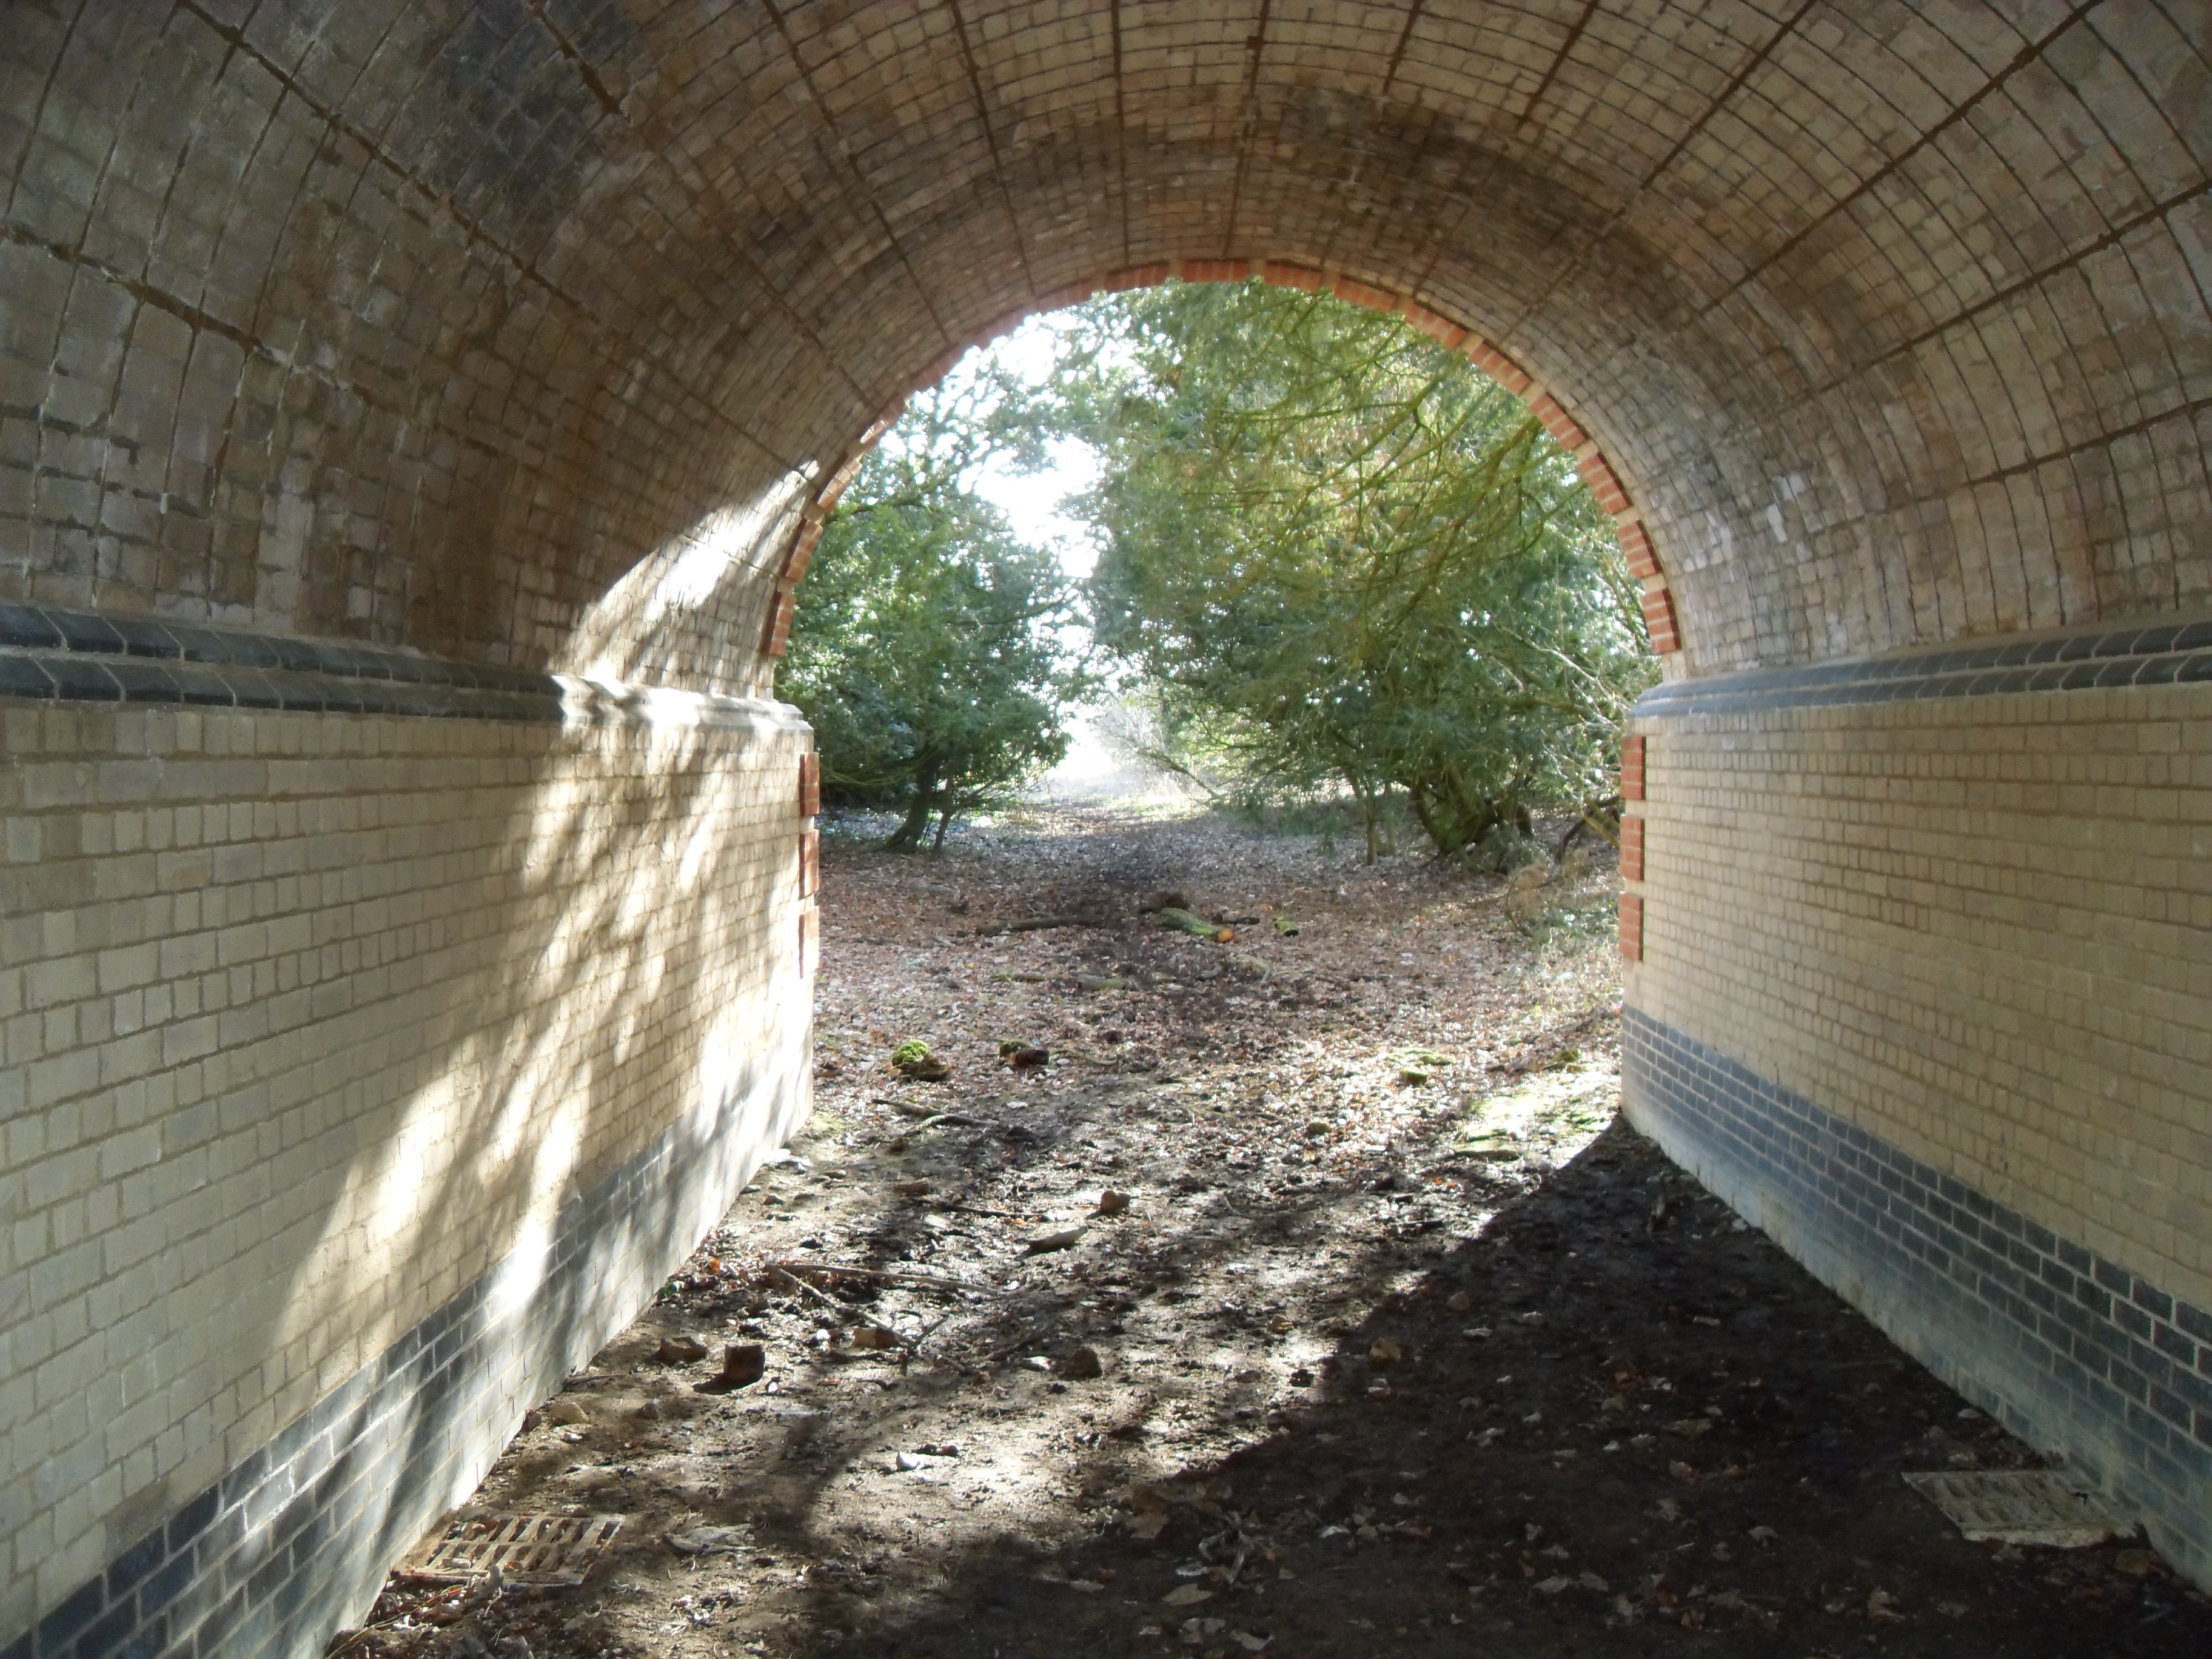
architecture, wall, tunnel, subway, arch, rural, lonely, waterway, woods, infrastructure, lost place